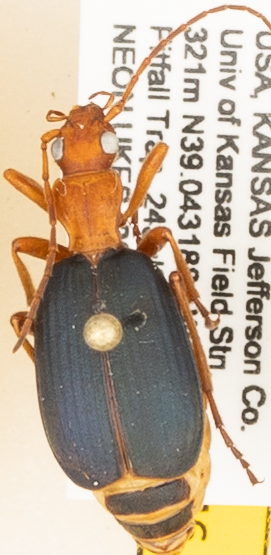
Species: Brachinus alternans
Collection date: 2019-07-24
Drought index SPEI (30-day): -1.01
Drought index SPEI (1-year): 1.45
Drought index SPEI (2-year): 0.71